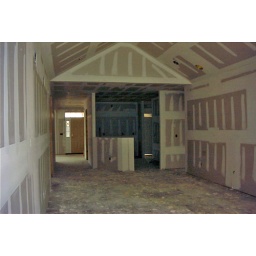
Standing in the back left corner of the Florida room looking to the front door and kitchen area.